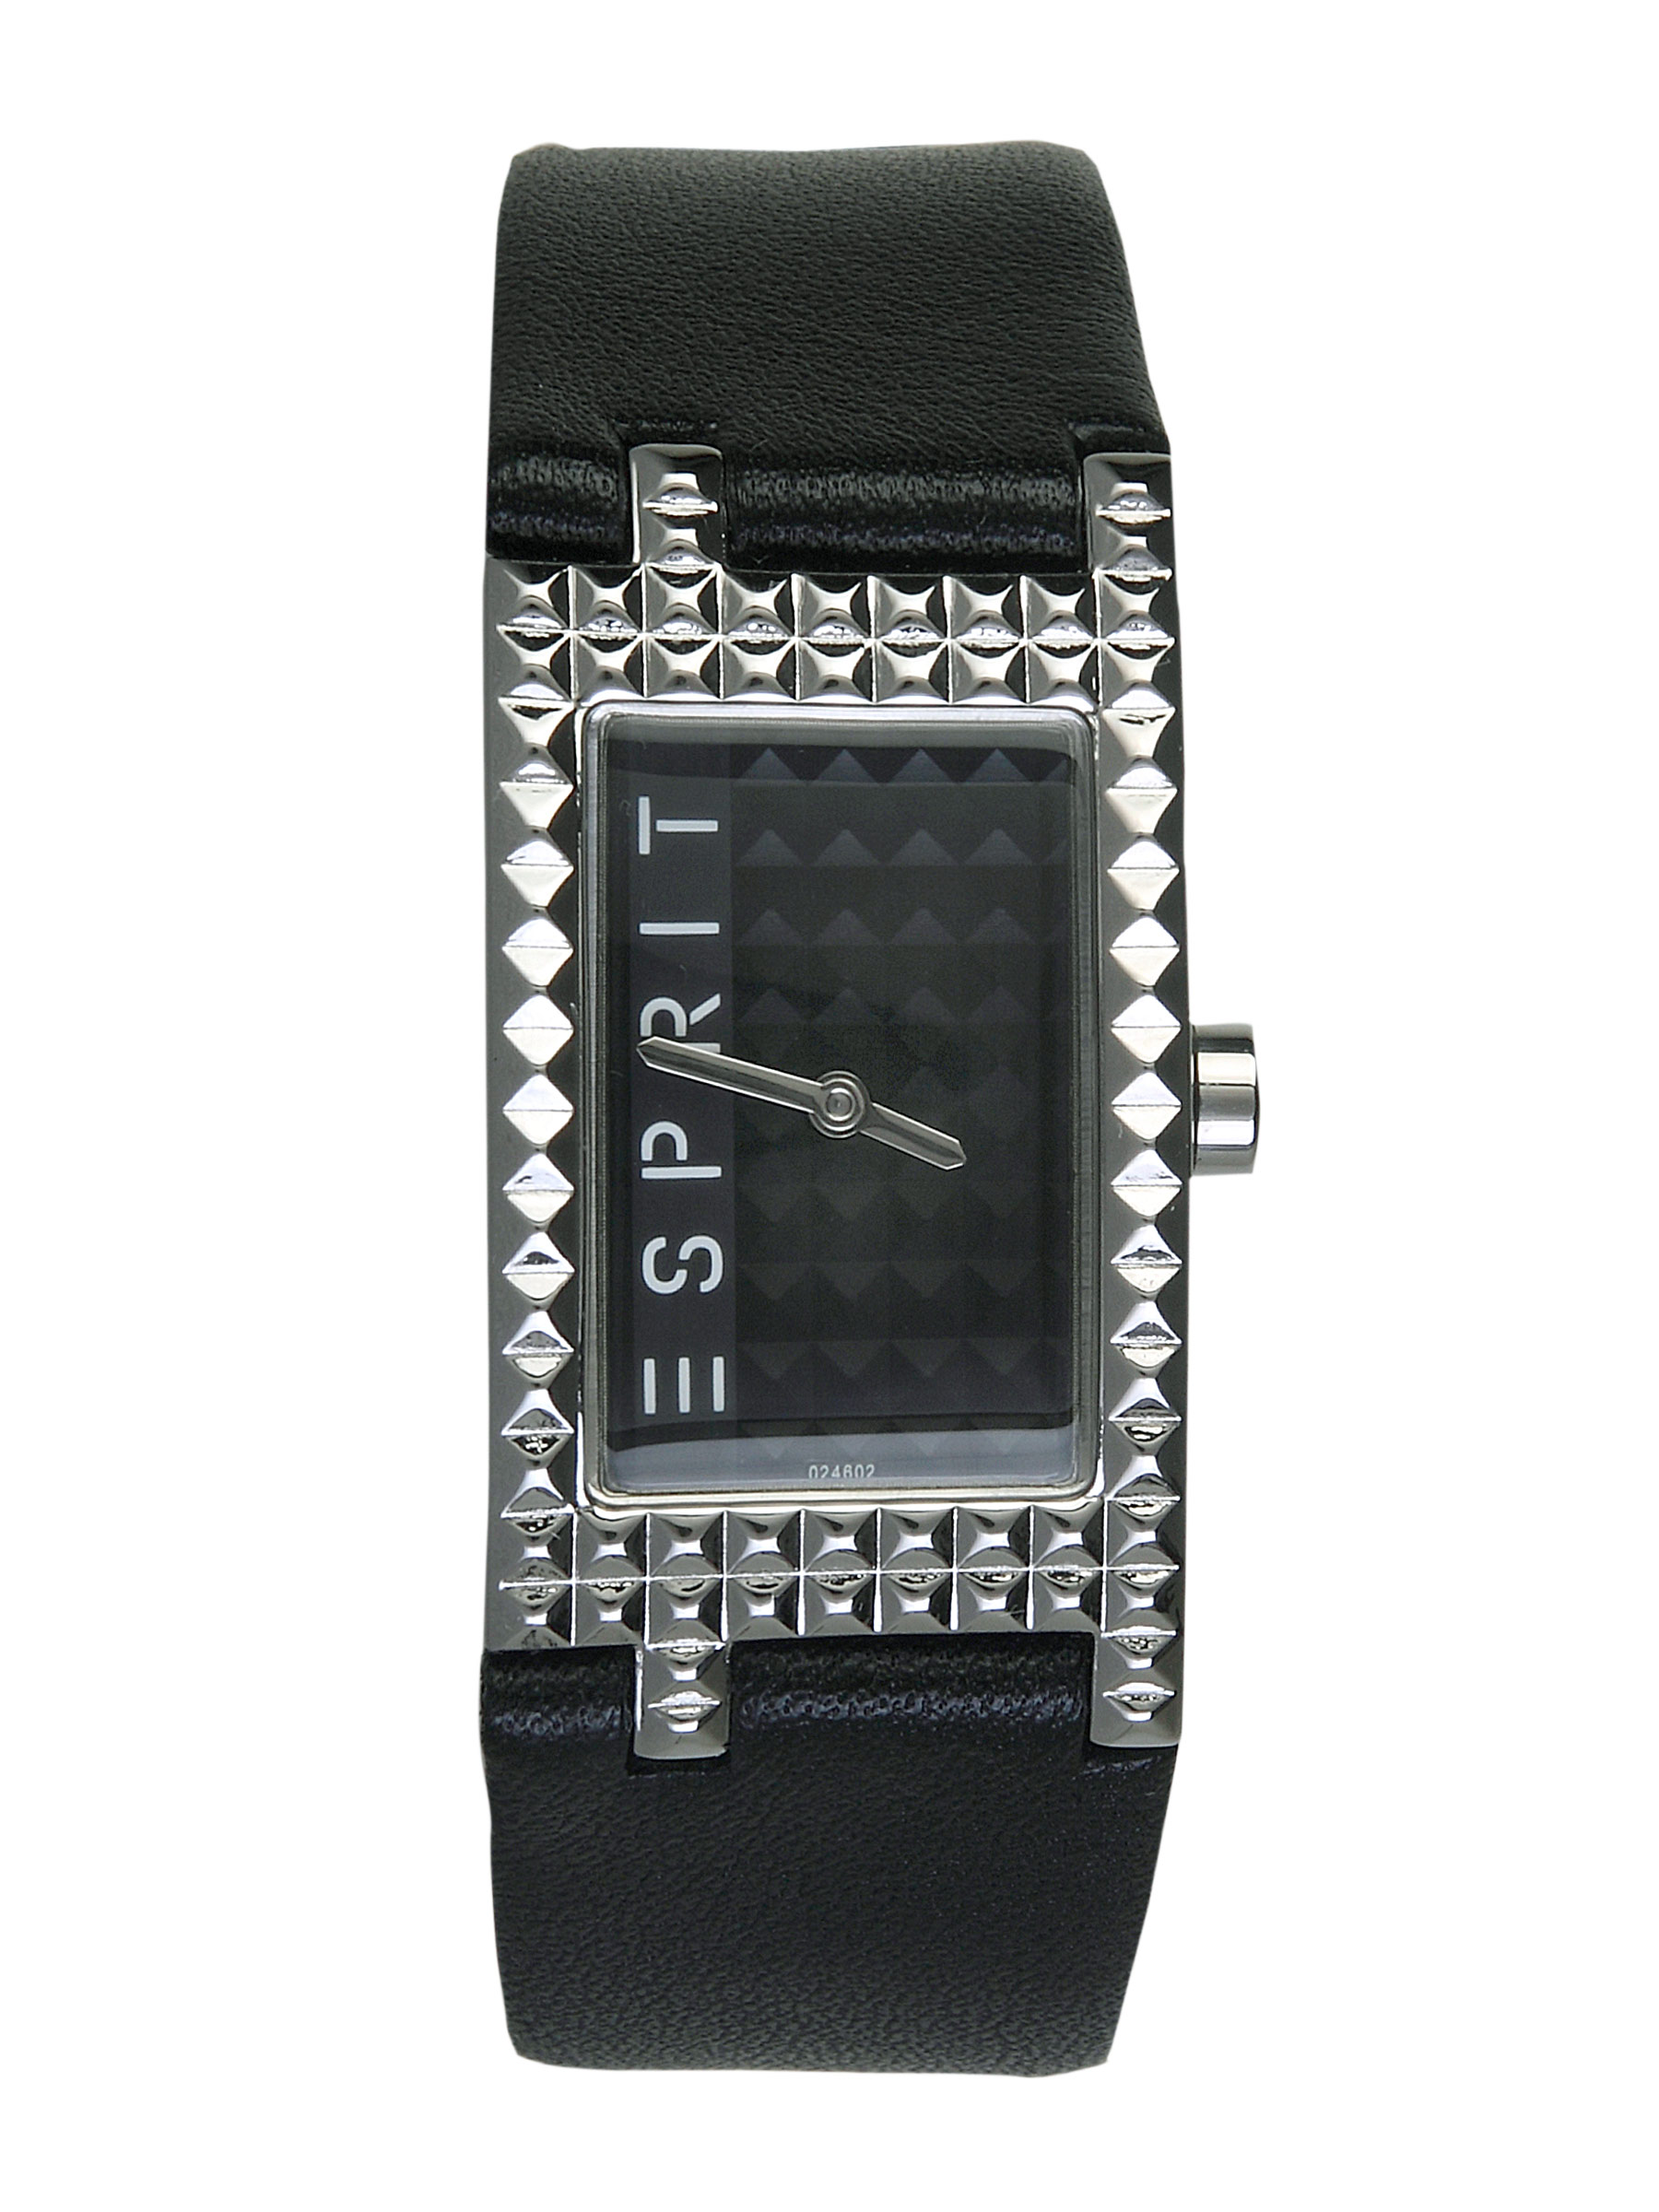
Esprit Women Rocks Houston Black Silver Watches
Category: Accessories / Watches / Watches
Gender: Women
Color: Silver
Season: Winter 2016
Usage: Casual